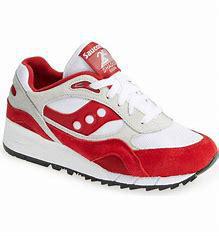
Brand: Saucony
Model: Shadow 6000